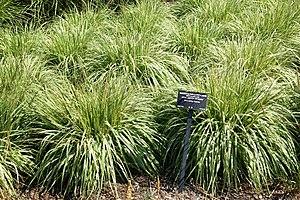
Molinia caerulea, la molinie bleue, aussi appelée « paleine », est une espèce de plantes monocotylédones de la famille des Poaceae, sous-famille des Arundinoideae, originaire d'Eurasie et d'Afrique du Nord.